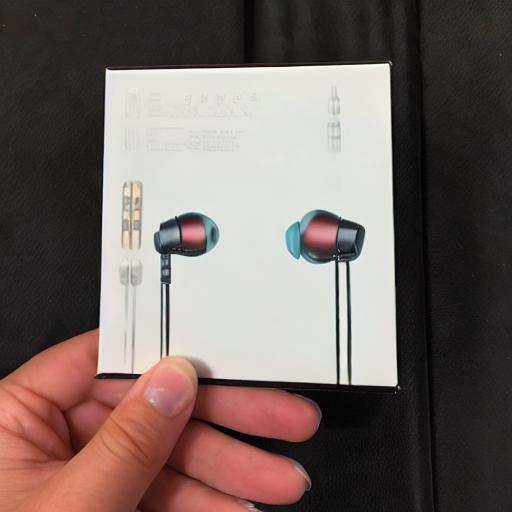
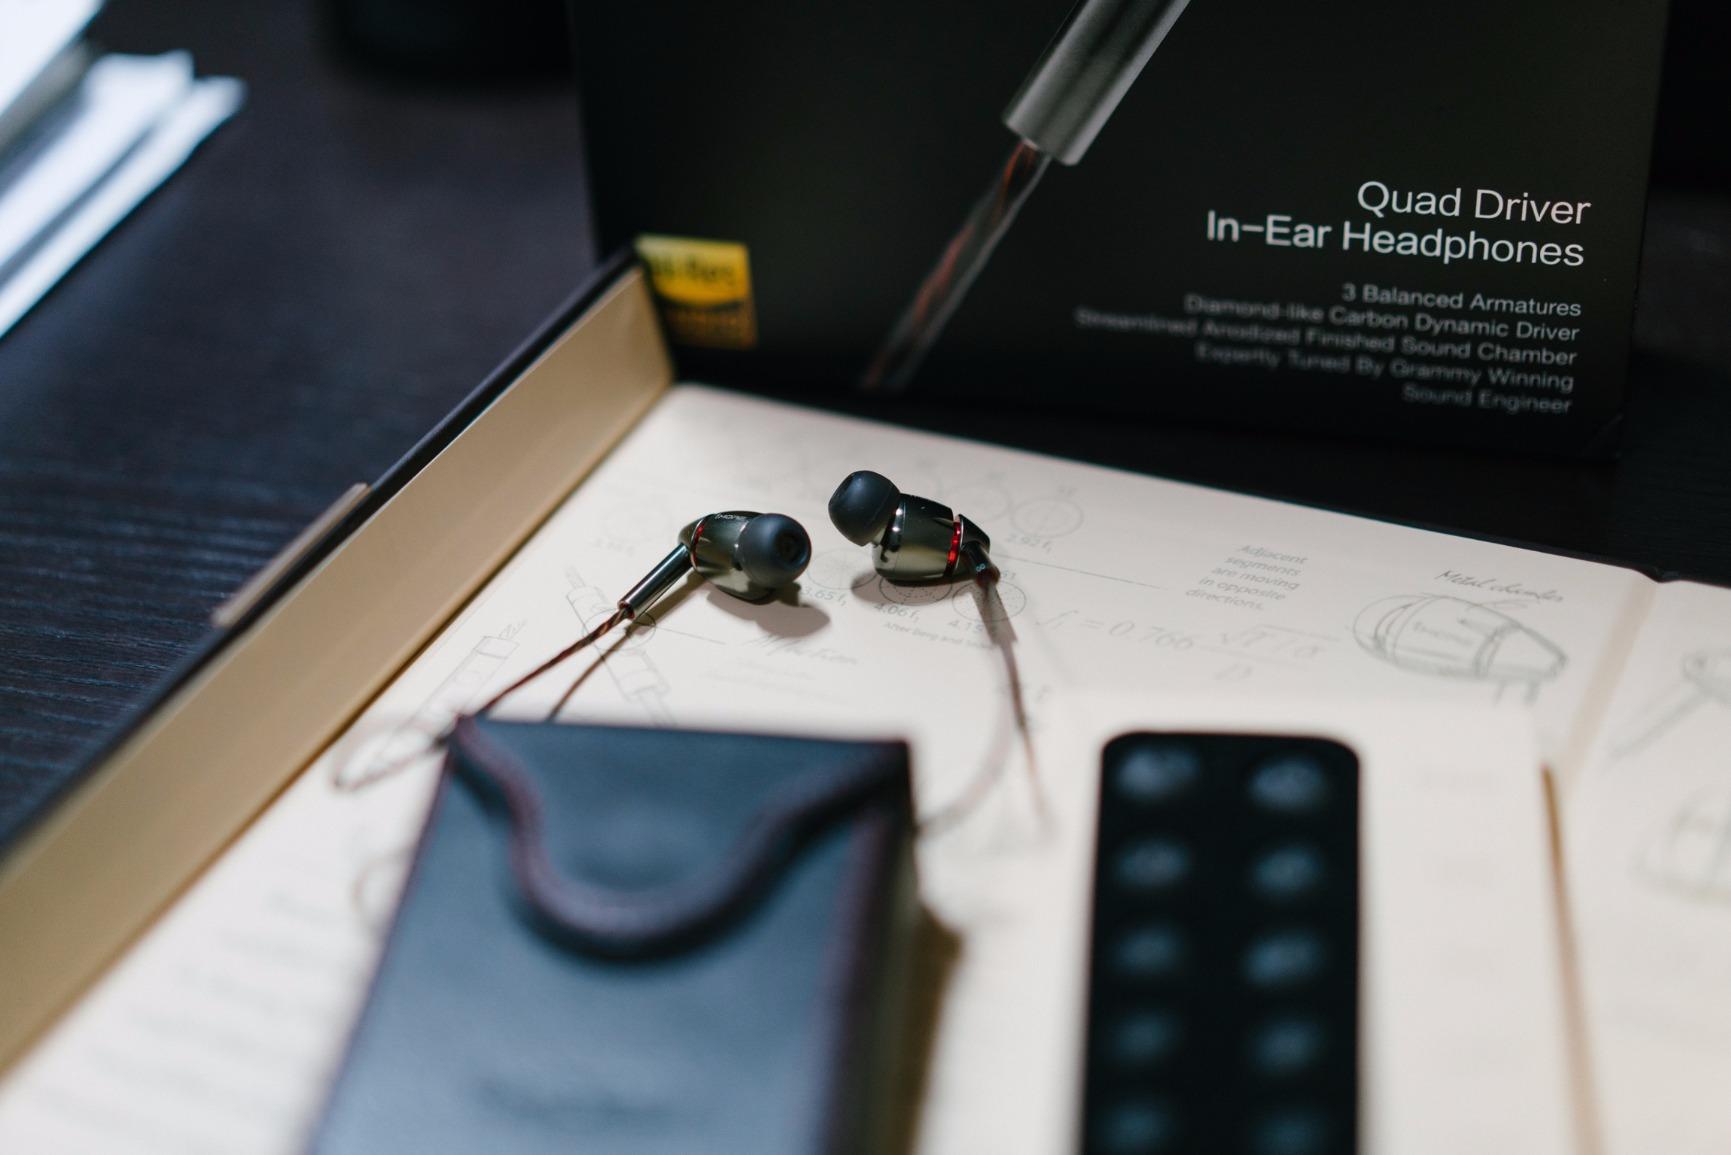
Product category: headphones
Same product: no